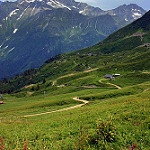
Label: mountain